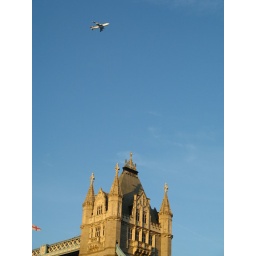
Say, that's a plane flying over Tower Bridge